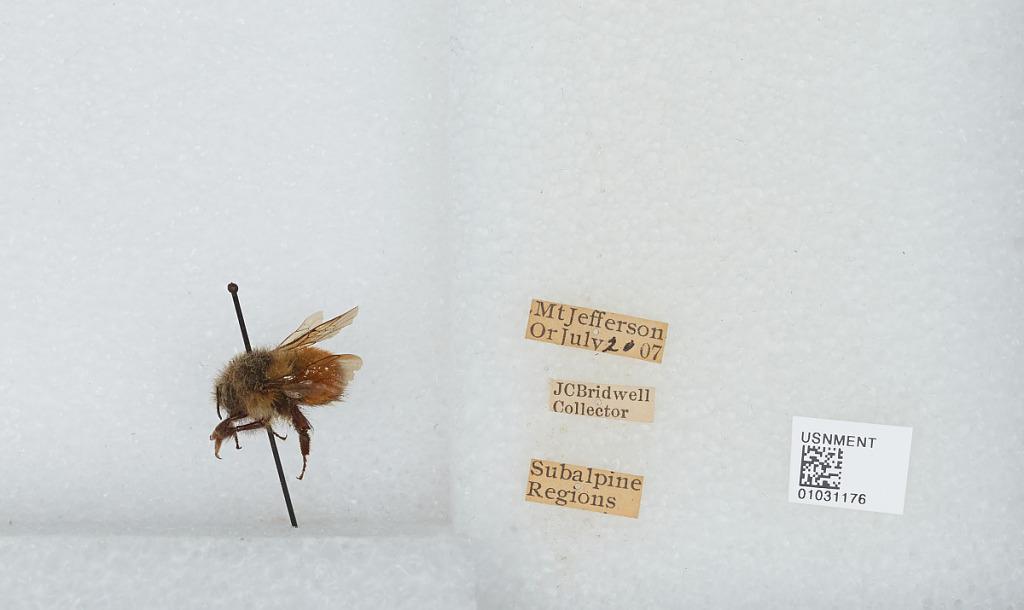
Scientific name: Bombus (Pyrobombus) melanopygus Nylander
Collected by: J. Bridwell
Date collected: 1907-7-20
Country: United States
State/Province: Oregon
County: Linn
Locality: Mount Jefferson, Subalpine Regions
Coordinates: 44.6742, -121.799